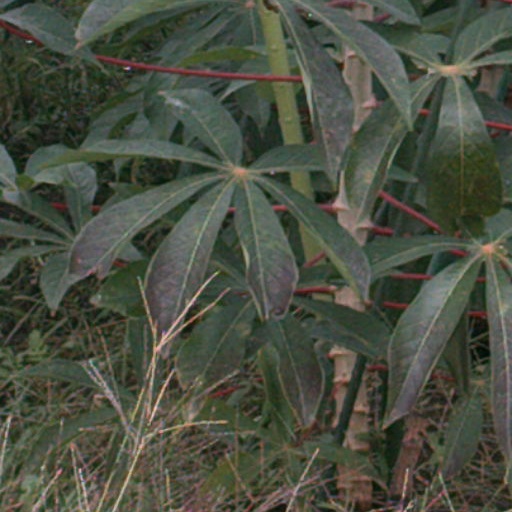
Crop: cassava